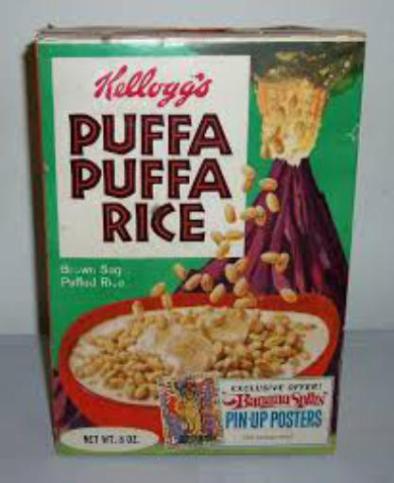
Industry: Food